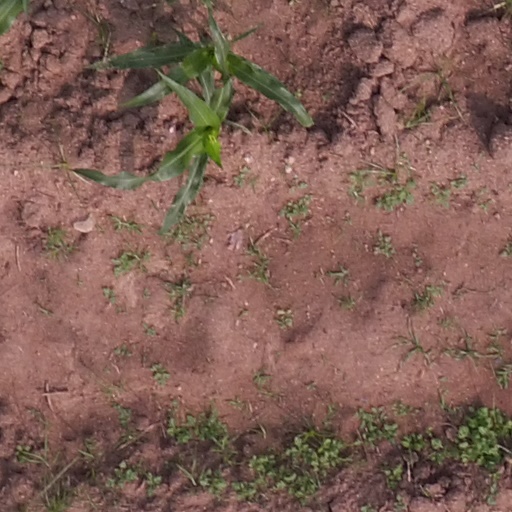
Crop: maize; corn